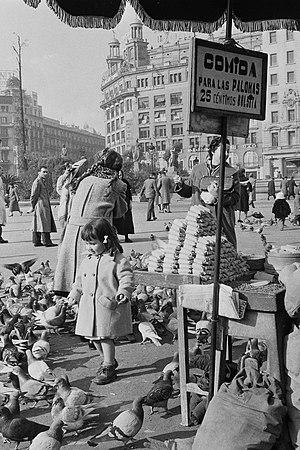
María Rosa Urraca Pasteur est une femme politique et propagandiste carliste. Elle est surtout connue comme une oratrice passionnante, l'une des meilleures oratrices de la Seconde République espagnole. Elle est également reconnue en tant que chef de Delegación Nacional de Frentes y Hospitales, l'organisation nationaliste en temps de guerre.